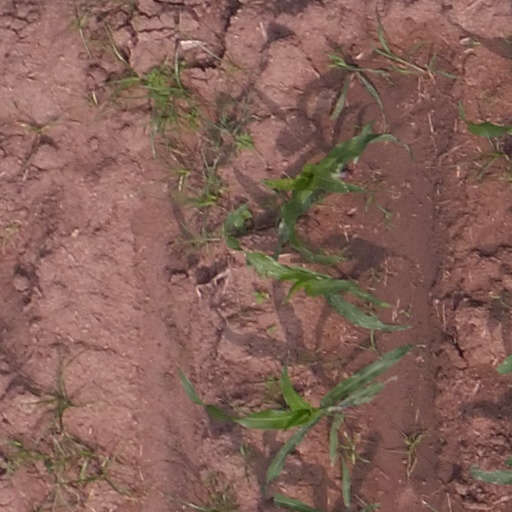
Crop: maize; corn